Kentwell Hall

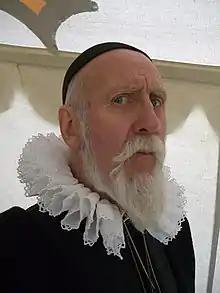
Kentwell Hall re-enactor portraying Tudor astronomer and alchemist John Dee

Since 1979, Kentwell Hall has presented Tudor period re-enactment events, portraying scenes of domestic Tudor life. The re-enactments involve up to 350 fully costumed volunteers on any given day and, at their peak in the mid 1990s, spanned a four-week period in June and July each year, with smaller events during the rest of the year. Events in 2020 were scaled back significantly because of restrictions related to the COVID-19 pandemic.